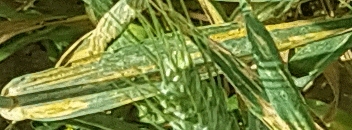
Label: Wheat___Yellow_Rust